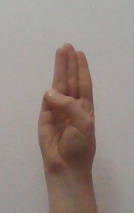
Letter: thaa